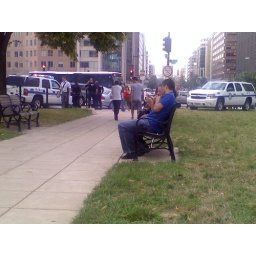
The person of intrest sits in the green BMW.